Mulukhiyah

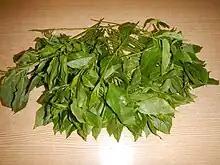

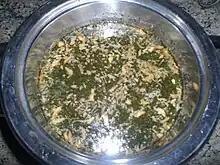

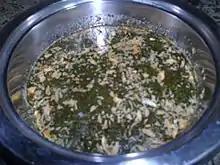

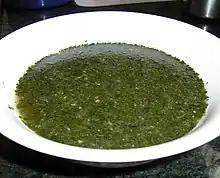
Egyptian Molokhiyya

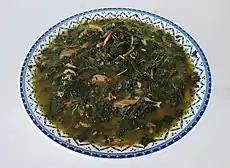
Levantine-style mulukhiya

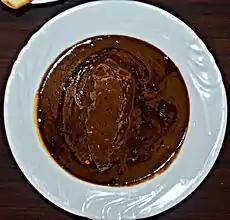
Tunisian molokhiyya

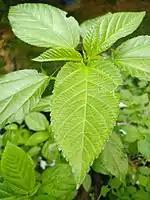
Plant

As used in Egyptian cuisine, " is prepared by removing the stem from the leaves, and then chopping the leaves finely. It is mixed with garlic and coriander. The dish generally includes some sort of meat; in Egypt, this is usually chicken or rabbit, but lamb is preferred when available, particularly in Cairo. Cooks in Alexandria often opt to use shrimp in the soup, while Port Said is famous for using fish.